Northern Westchester Hospital

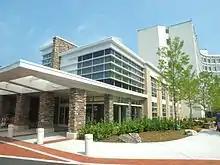
Northern Westchester Hospital emergency department

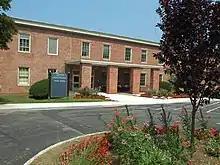
Northern Westchester Hospital at Chappaqua Crossing in Chappaqua, New York

Northern Westchester Hospital (NWH) is a not-for-profit, 245-bed, all-private-room facility in Mount Kisco, New York. Founded in 1916, it serves residents of Northern Westchester, Putnam County and southern Dutchess County, as well as parts of Fairfield County, Connecticut. It is owned by Northwell Health.